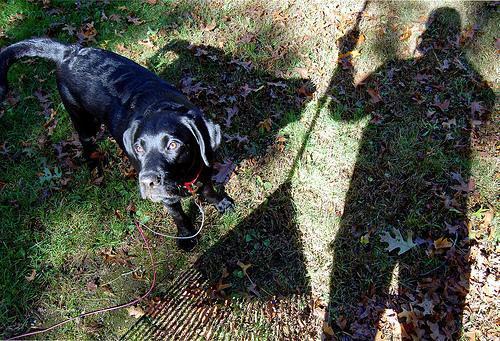
Labrador_retriever